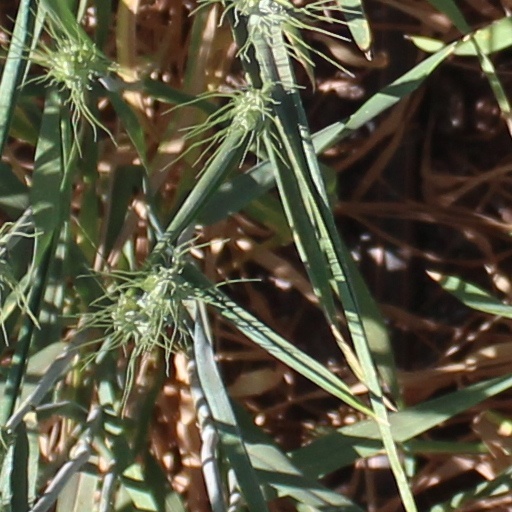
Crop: wheat